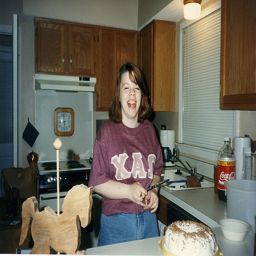
A young lady laughing in a kitchen with a cake in front of her on the counter.
A laughing girl standing next to a cake and a wood carrousel horse on a kitchen counter.
A young girl is smiling in the kitchen with a cake.
A woman having a laugh by a cake with a knife in hand.
A girl standing in a kitchen holding a knife.